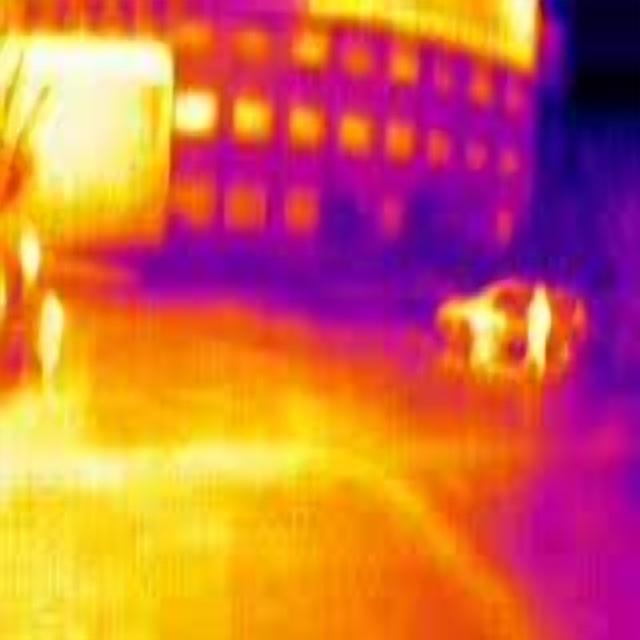
Detected objects:
label: person